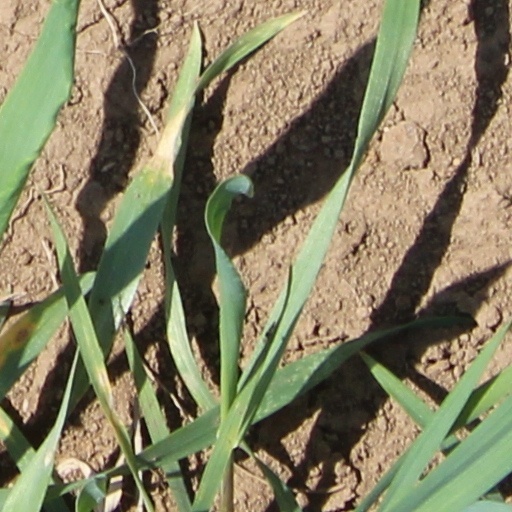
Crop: wheat